Green Lake County, Wisconsin

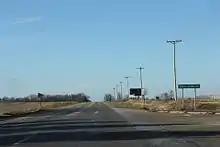
Welcome sign for Green Lake County on WIS 44

Green Lake County has long been one of the most consistently Republican counties in Wisconsin. Since 1936, the county has only once voted Democratic, supporting Lyndon B. Johnson in his nationwide landslide of 1964, and even then, Johnson won by just 22 votes and 0.29% in the county.